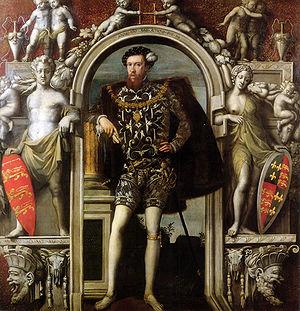
Henry Howard, chevalier de la Jarretière, connu, en tant que poète, sous le surnom de « comte de Surrey », bien qu'il n'ait jamais été pair, est un soldat et aristocrate anglais, l’un des pères de la poésie anglaise de la Renaissance.
William Scrots est un peintre à la cour des Tudor et un représentant de la peinture maniériste des Pays-Bas. Il est mentionné pour la première fois en 1537 comme peintre de cour chez Marie de Hongrie, Régente des Pays-Bas. En Angleterre, il succède en 1546 à Hans Holbein en tant que Peintre du Roi Henry VIII, avec un salaire annuel de £62 10s. Il conserve cette fonction durant le règne du jeune Édouard VI. Son salaire lui est retiré à la mort d'Édouard en 1553, après quoi il n'est plus mentionné. Il a sans doute quitté l'Angleterre. Il meurt probablement entre septembre 1553 et septembre 1554.